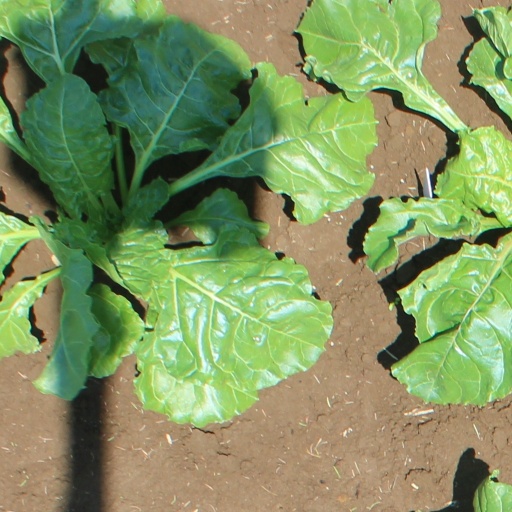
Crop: sugar beet